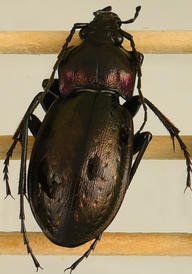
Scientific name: Carabus nemoralis
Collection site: Treehaven Site (TREE), plot TREE_006